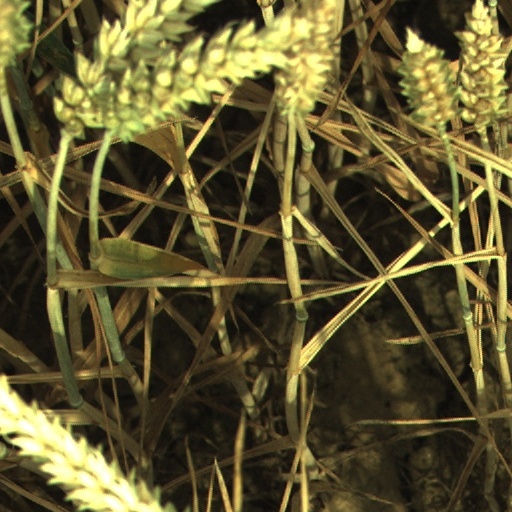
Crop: wheat